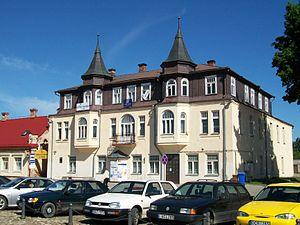
Rokiškis est le chef-lieu de la municipalité du district de Rokiškis dans le nord-est de la Lituanie. Elle comprenait 15 325 habitants en 2010.